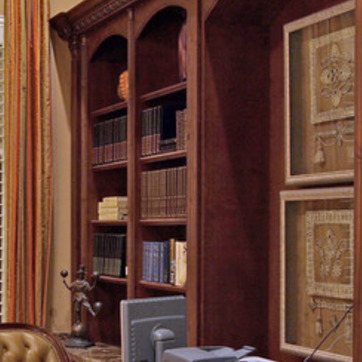
Material: paper